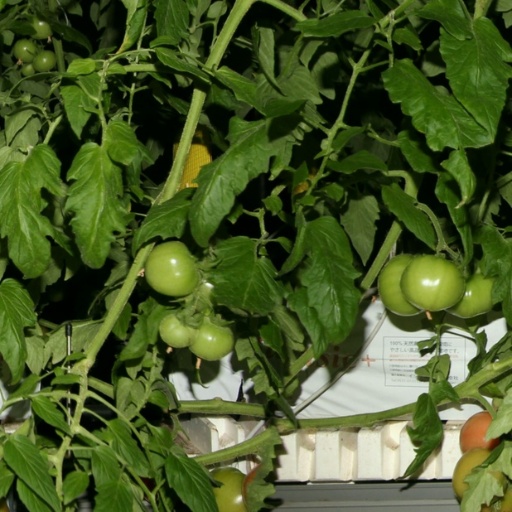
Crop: tomato